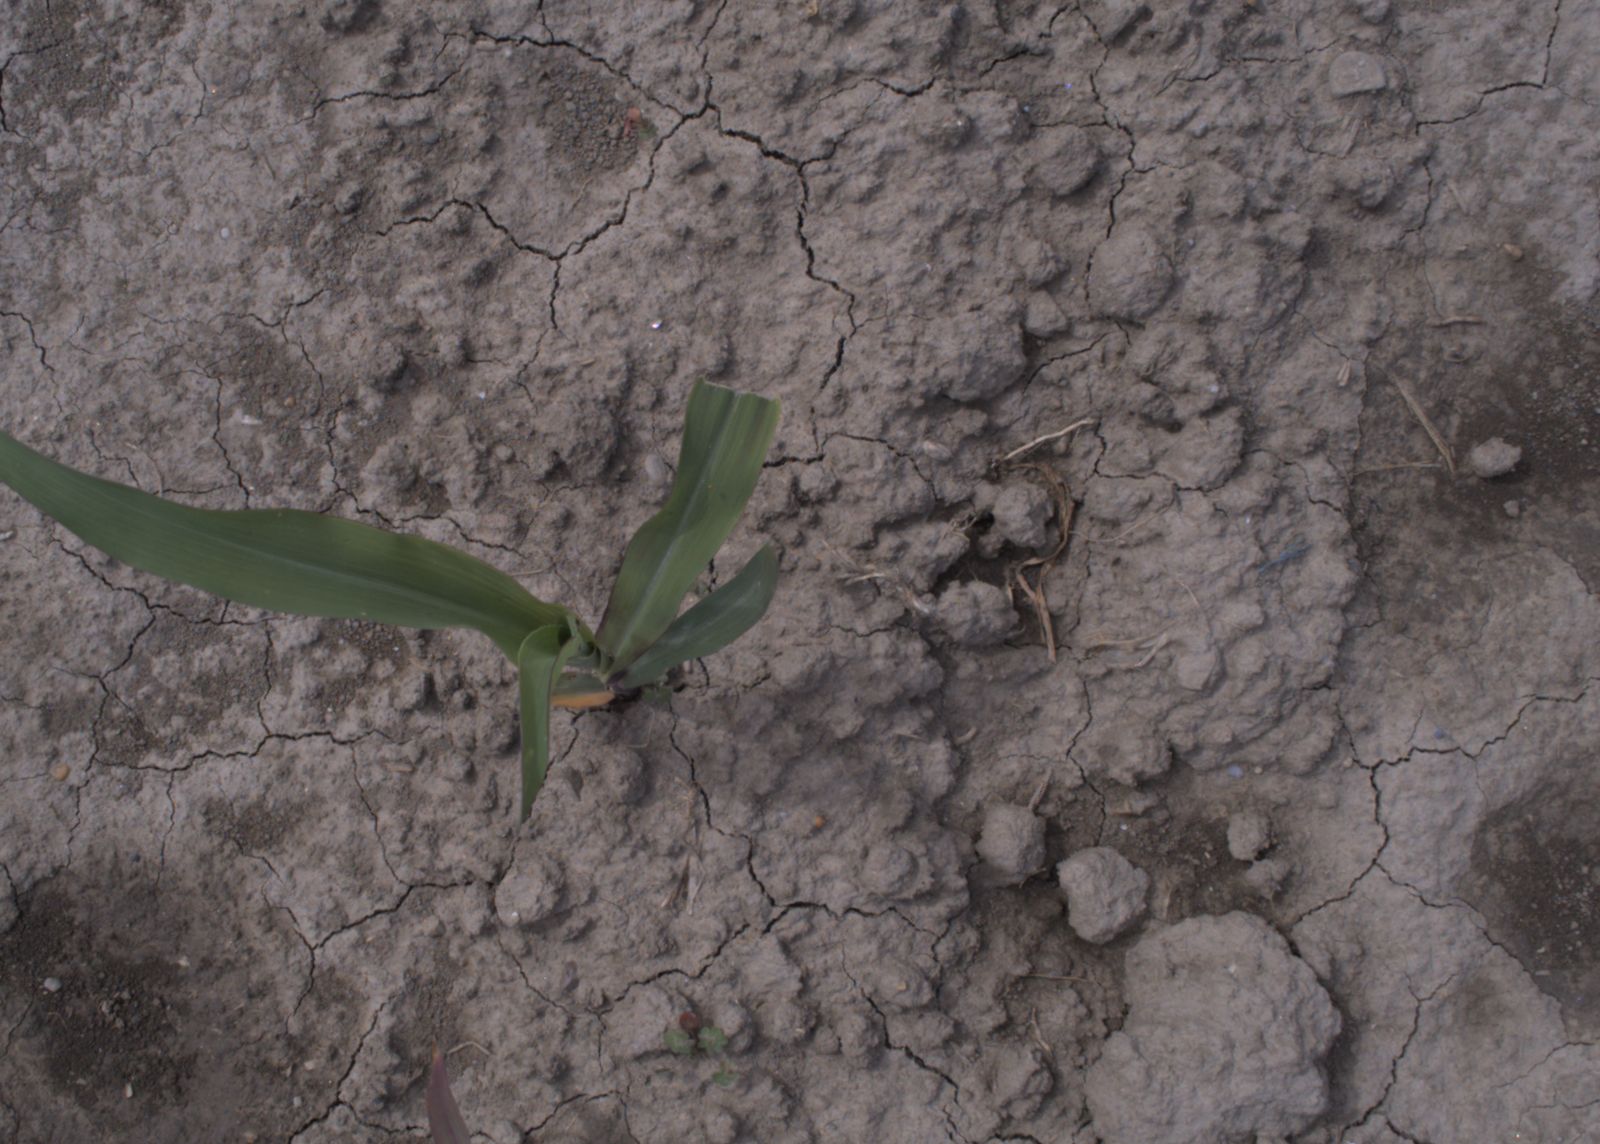
Capture date: 24.08.2020 11:24:15
Weather: mixed
Wind: medium
Seeding date: 21.07.2020
Plant canopy height (mm): 910